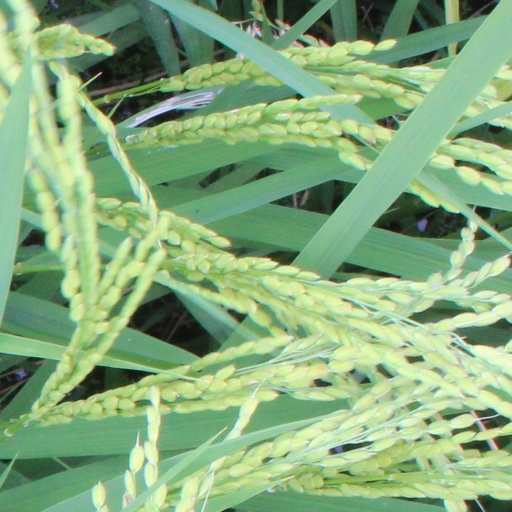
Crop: rice